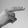
ASL letter: H